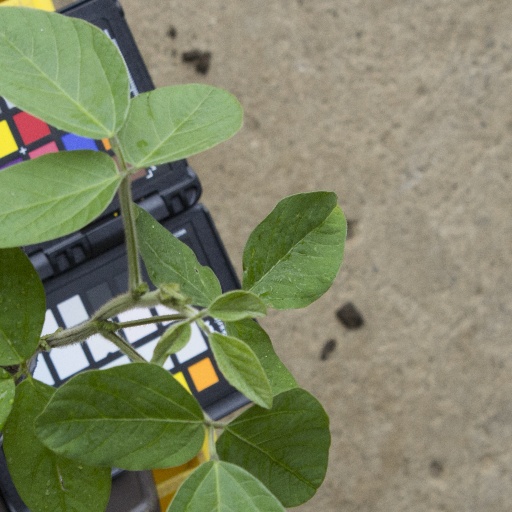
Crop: soybean